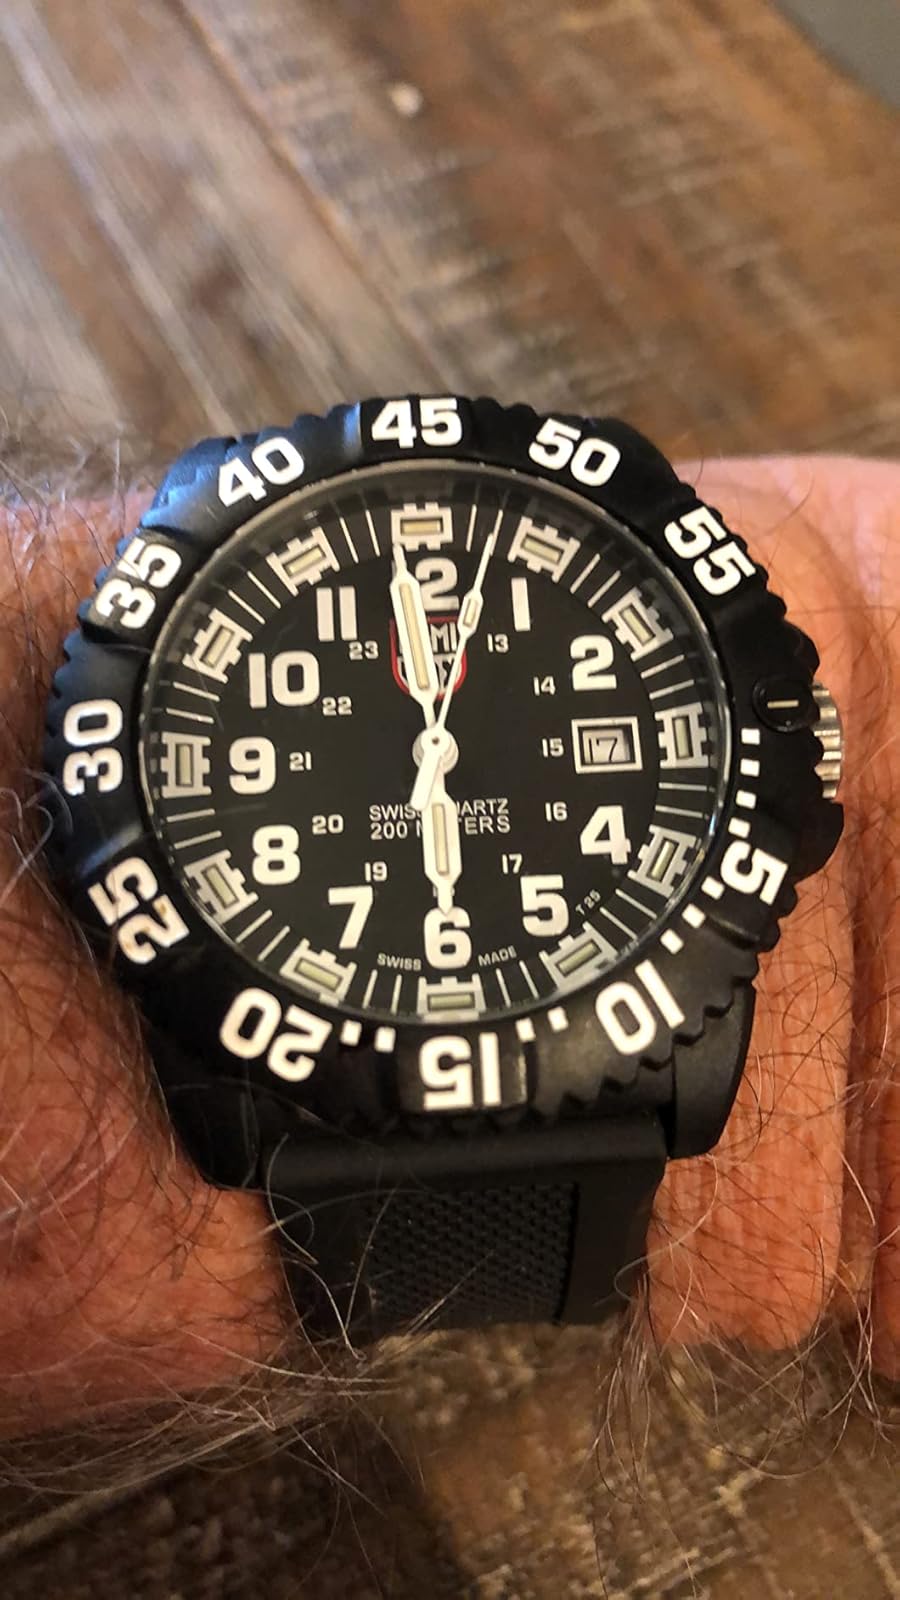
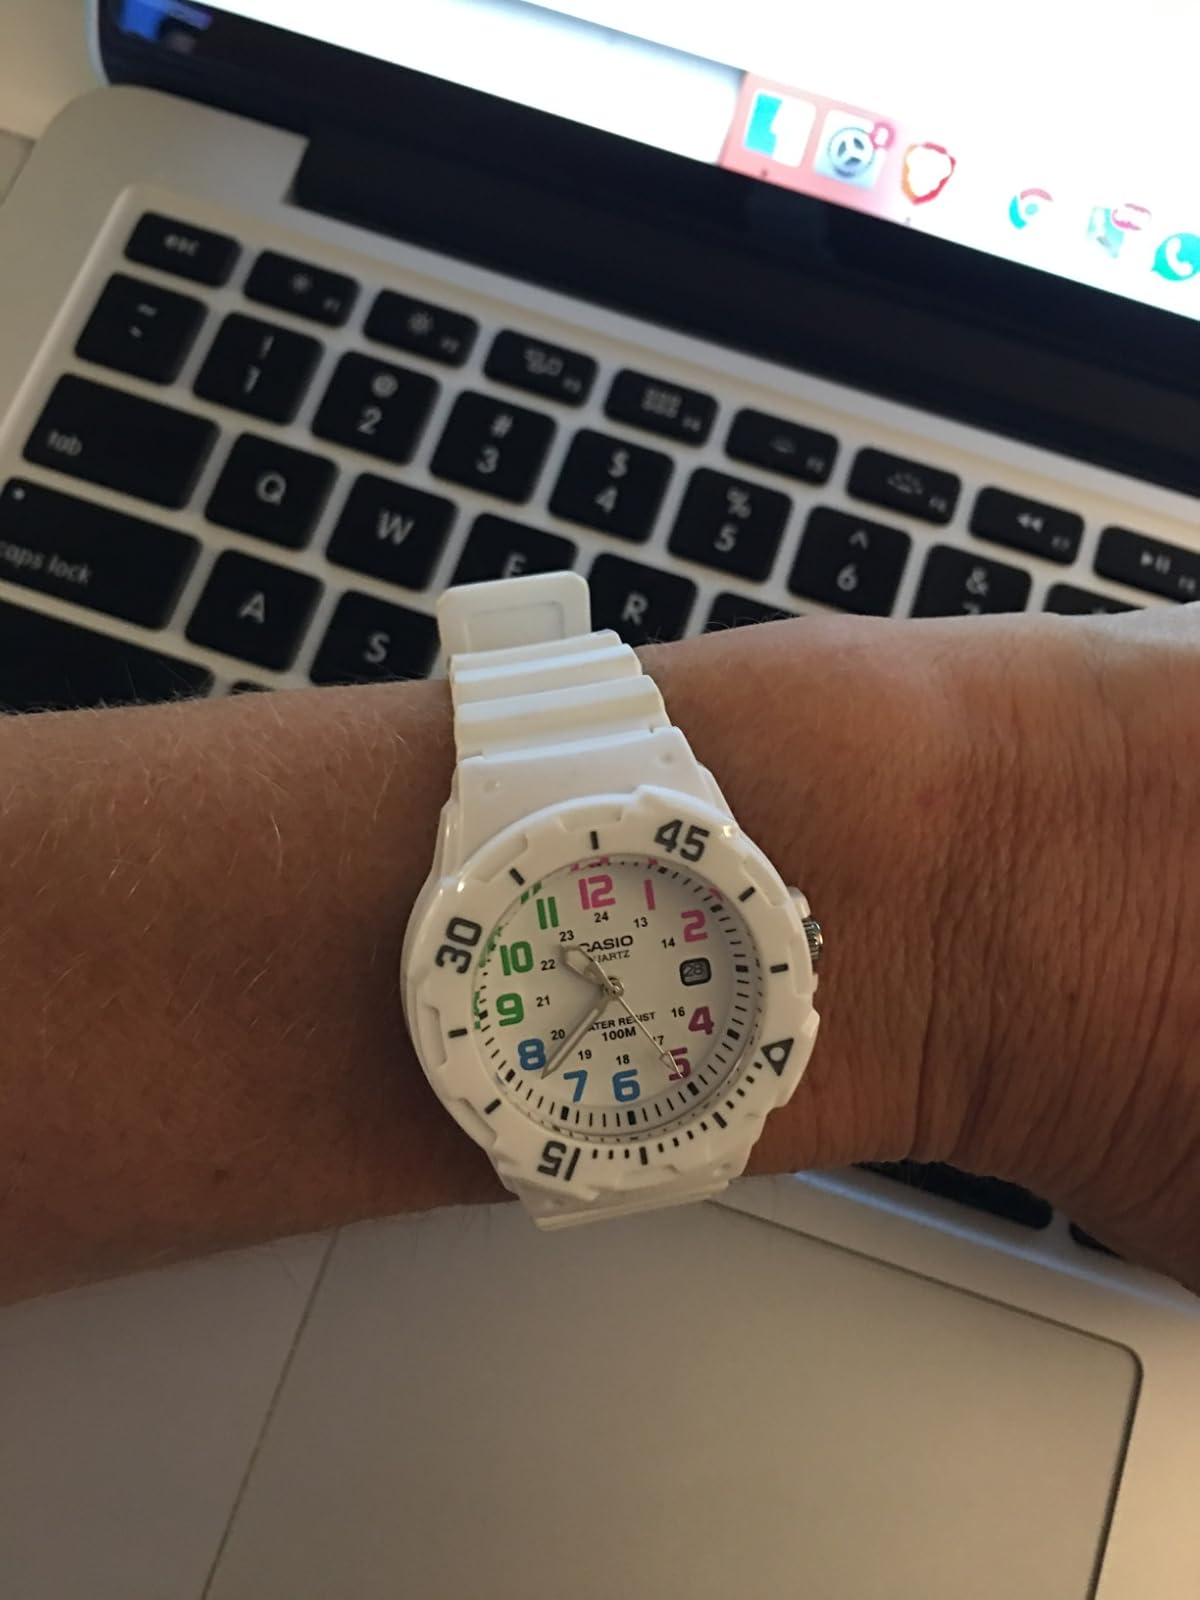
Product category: accessories_watch
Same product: no